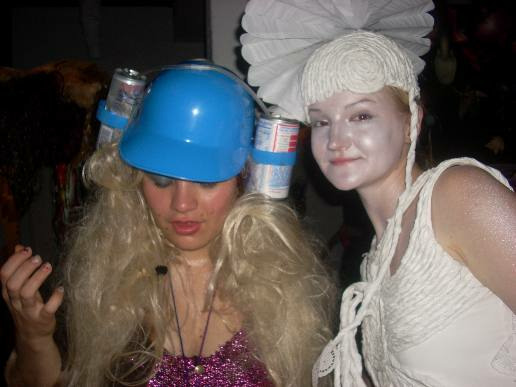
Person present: Yes